Murchadh Mac Suibhne

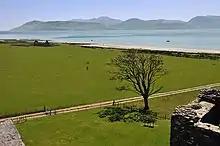
The view from the ruins of Skipness Castle in Kintyre, across the Kilbrannan Sound, towards Arran. In 1263, Hákon granted Murchadh the island for his service to the Norwegian Crown. The castle across the sound from Skipness, Lochranza Castle, may have been built by Dubhghall.

Dubhghall is elsewhere stated to have granted Walter Stewart his lands to be held as a "free barony" for two-thirds of a knight's service in the king's army. Additional evidence of the Stewarts' takeover of the Clann Suibhne heartland includes the record of grants of Walter Stewart of several Knapdale churches—those of St Abbán moccu Corbmaic (Keills Chapel), St Michael (Kilmichael of Inverlussa), and St Mary/St Máel Ruba (Kilmory Chapel)—to Kilwinning Abbey.